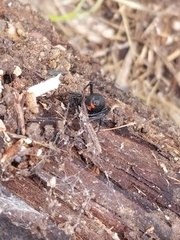
Species: Lactrodectus_hesperus